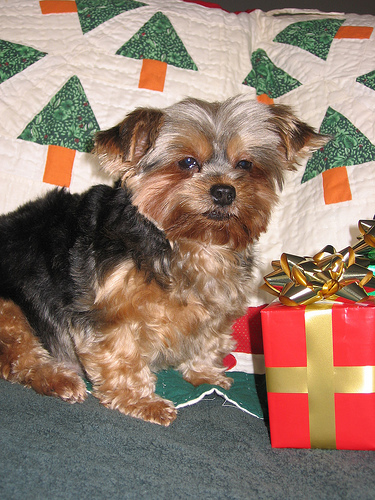
Animal: dog
Breed: yorkshire terrier